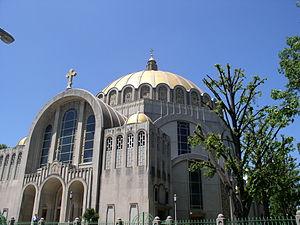
L'archéparchie de Philadelphie des Ukrainiens est une archéparchie de l'Église grecque-catholique ukrainienne aux États-Unis. Elle a son siège à Philadelphie en Pennsylvanie. Le territoire de l'archéparchie couvre le district de Columbia, la Virginie, le Maryland, le New Jersey ainsi que l'Est et le Centre de la Pennsylvanie. L'archéparchie comprend environ 67 250 fidèles catholiques et 74 paroisses. Avant d'être élevée au rang d'archéparchie, elle fut l'ordinariat des États-Unis d'Amérique des Ukrainiens de 1913 à 1924, puis, l'exarchat apostolique des États-Unis d'Amérique des Ukrainiens jusqu'à son érection au titre d'archéparchie en 1958.